Swimming injuries

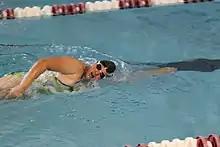

Some treatment methods include; warming up slowly prior to training, avoiding strokes and positions that cause pain (butterfly or freestyle), fixing any bad technique that could be causing the pain, adjusting the distance and frequency of training to avoid further overuse of the muscles, discontinue the use of paddles, increase kick sets to allow the shoulder to rest however limit the use of kickboards and avoid pulling sets. Increase the use of fins to assist with maintaining a good body position and to avoid drag, avoid dry land upper body weight training, ice the shoulder daily, consider the use of anti-inflammatory creams and medicines, and seek the advice of a medical professional.